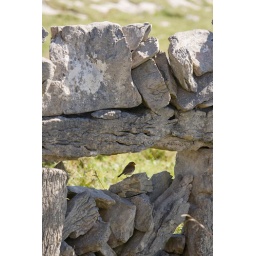
This lovely robin was framed in a a highly porous stone wall on Aran Island.